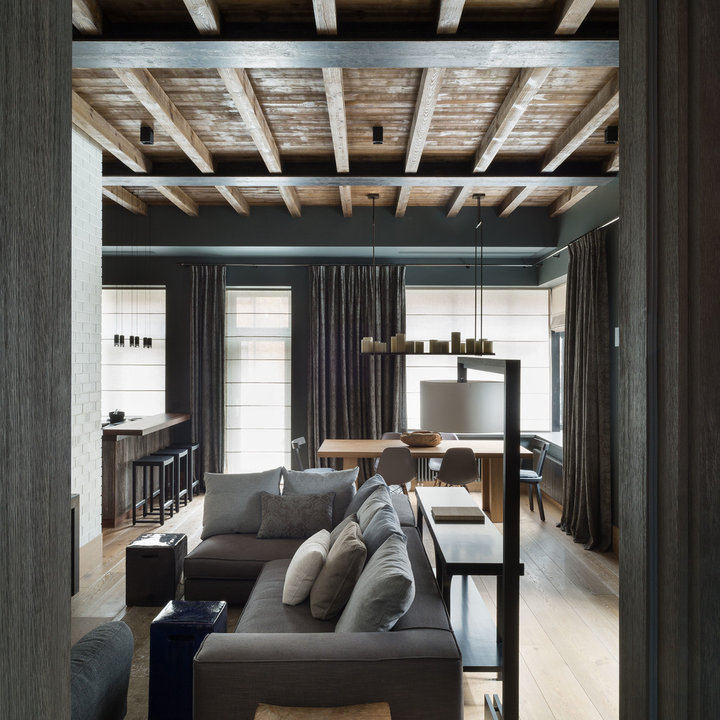
Style: Industrial